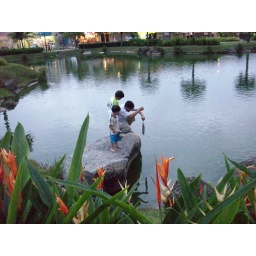
The Chinese boy who caught a fish in the lake at Bandar Mahkota Cheras.